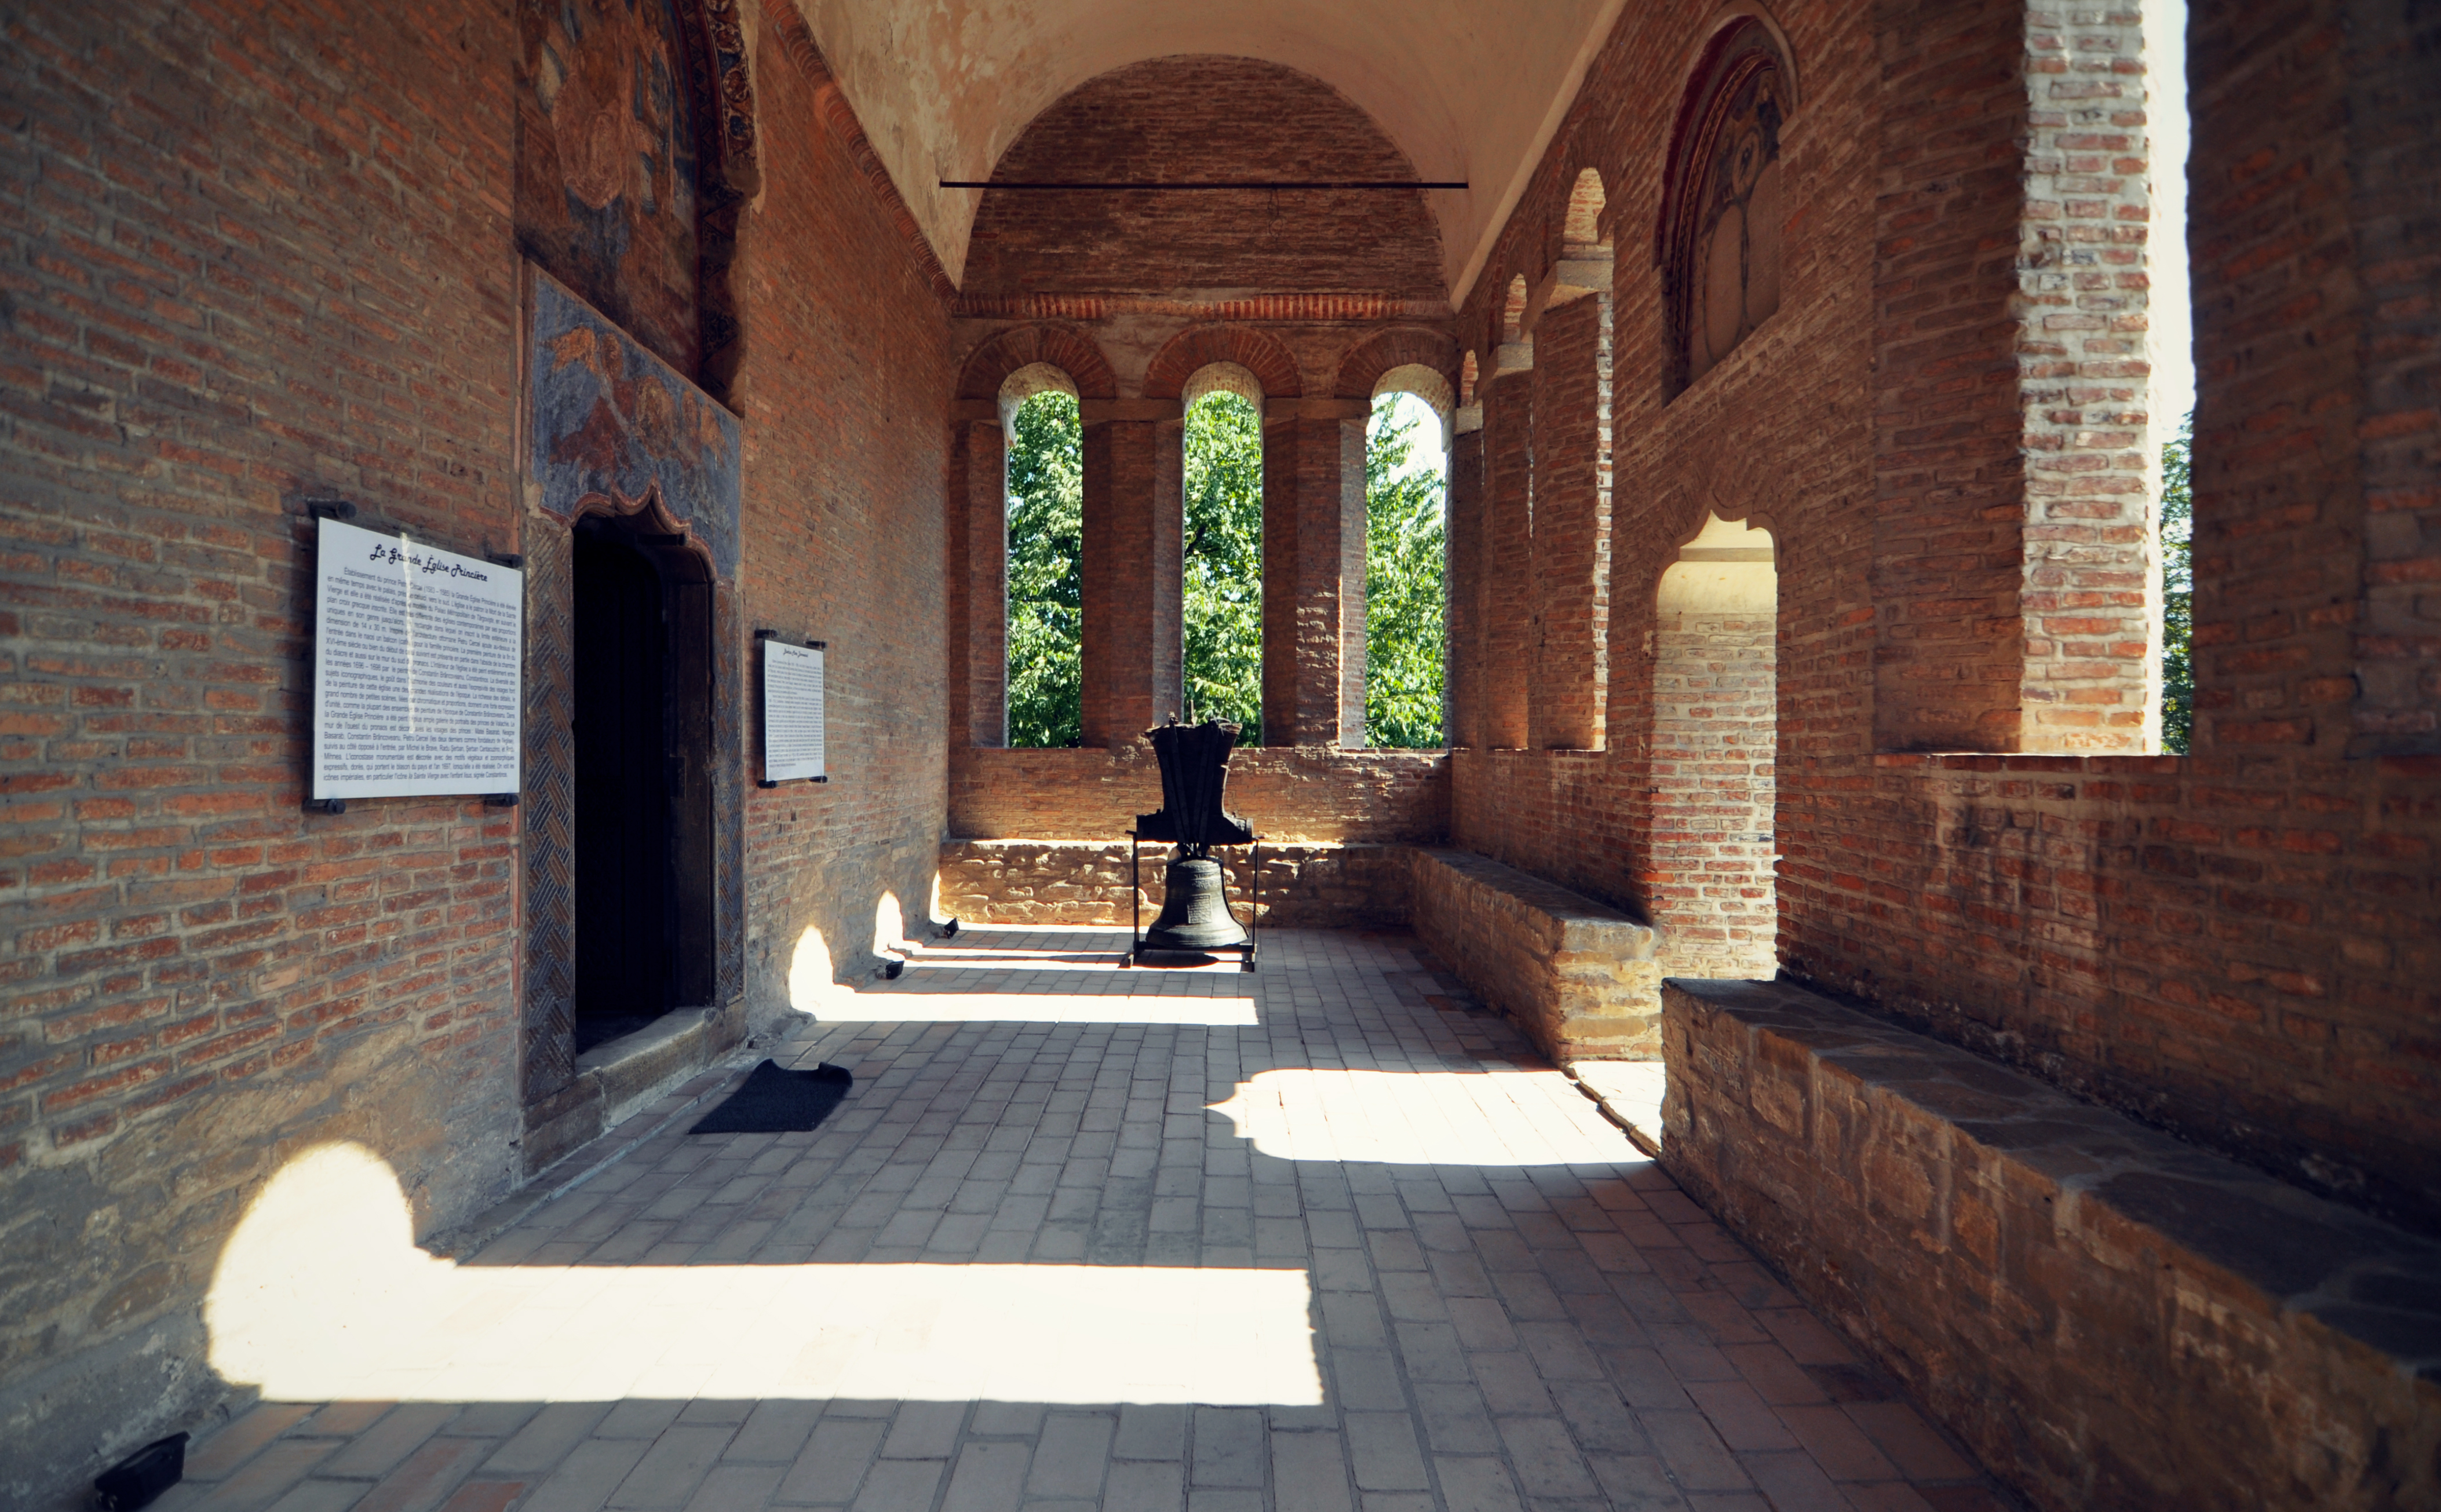
light, architecture, photography, mansion, house, building, old, home, monument, photo, bell, arch, entrance, religion, property, church, chapel, christian, brick, place of worship, interior design, photos, religious, cool image, de, courtyard, columns, churches, fotografie, court, christianity, romana, arc, orthodox, royal, eastern, estate, brickwork, masonry, romania, hacienda, bor, targoviste, biserica, arhitectura, wallachia, muntenia, tara, romaneasca, orthodoxy, lumina, romanian, ortodoxa, patrimoniu, princely, curtea, domneasca, lmidbiima1723707, coloane, ortodoxia, ortodoxie, cretinism, cretin, ecclesiastical, bisericeasc, cladire, edificiu, pridvor, exonarthex, clopot, caramida, zidarie, intrare